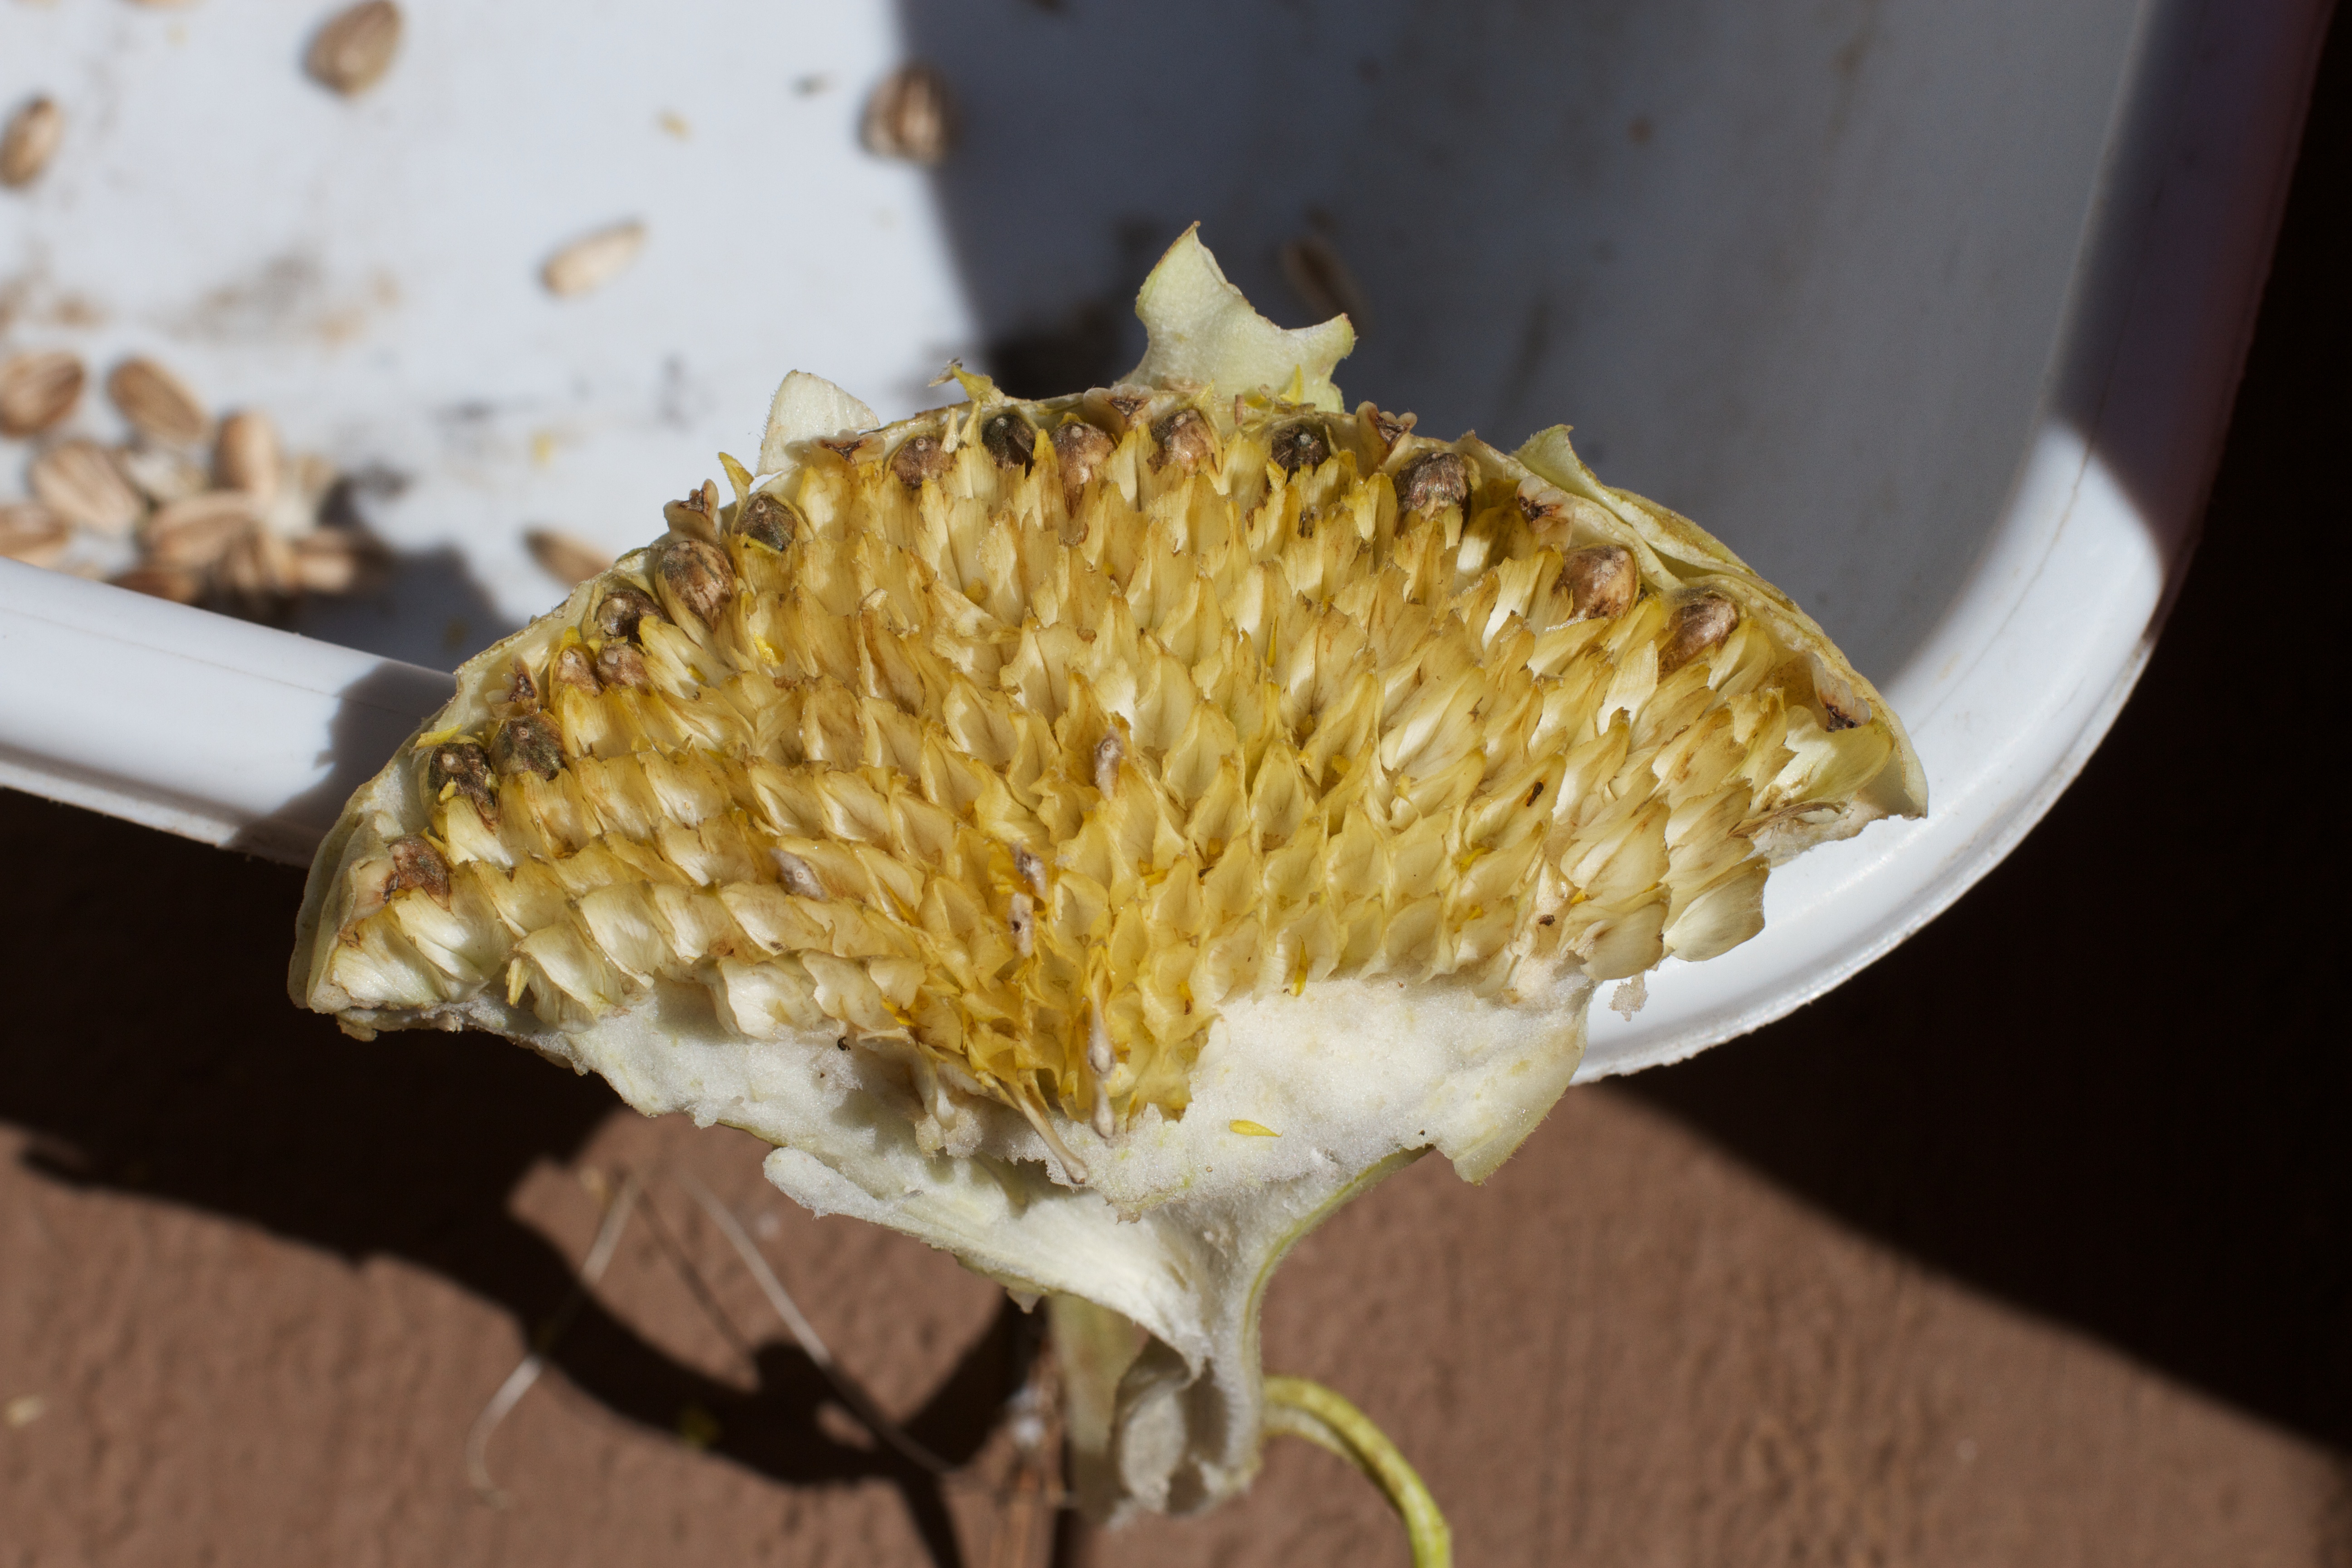
plant, leaf, flower, food, produce, mushroom, yellow, flora, sunflower, seedforward, macro photography, edible mushroom